Reproductive interference

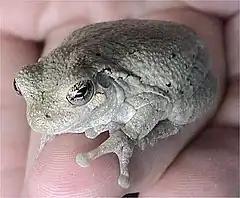
Gray treefrog ("Hyla versicolor")

Auditory signalling in the gray treefrog ("Hyla versicolor") and the Cope's gray treefrogs ("Hyla chrysoscelis") – The success of reproduction is dependent on a female’s ability to correctly identify and respond to the advertisement call of a potential mate. At a breeding site with high densities of males, the male’s chorus may overlap with heterospecific calls, making it difficult for the female to successfully locate a mate. When the advertisement calls of the male gray treefrog and male Cope’s gray treefrog overlap, female gray treefrogs make mistakes and choose the heterospecific call. The amount of errors the female makes is dependent on the amount of overlap between signals. Female Cope’s gray treefrogs can better differentiate the signals and are only significantly affected when heterospecifics completely overlap conspecific male signals. However, female Cope’s gray treefrogs prefer conspecific male signals that have less overlap (i.e. less interference). Furthermore, females have longer response times to overlapped calls, where it takes longer for them to choose a mate. Signal jamming can affect both males and females as difficulties in identifying and locating a mate reduces their mating frequencies. Females may have more costs if they mate with a male of a lower quality, and may be susceptible to a higher risk of predation by predators within the breeding site if they take longer to choose and locate a male. Heterospecific mating between the gray treefrog and Cope’s gray treefrogs also can form an infertile hybrid which is highly costly to both parents due to the wastage of gametes.